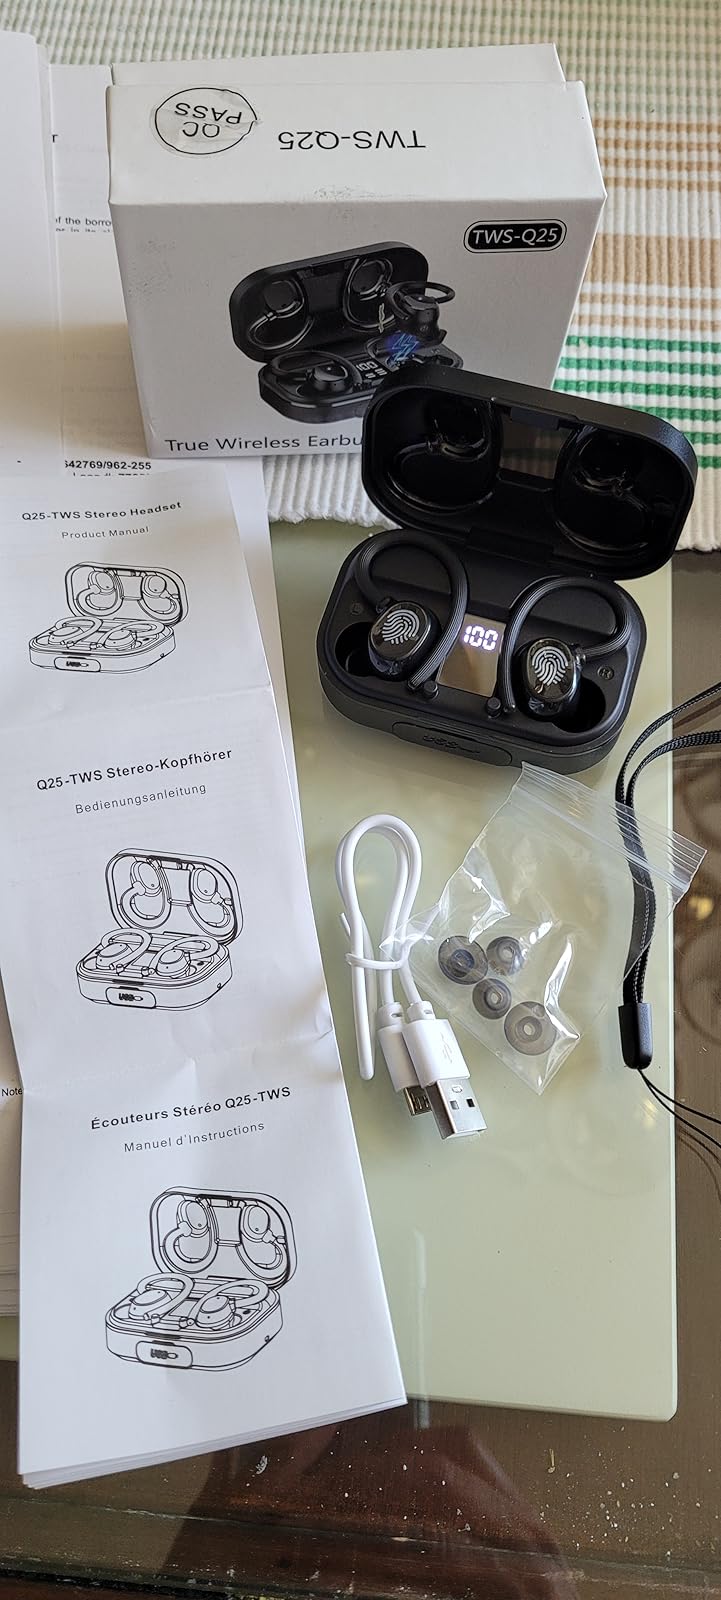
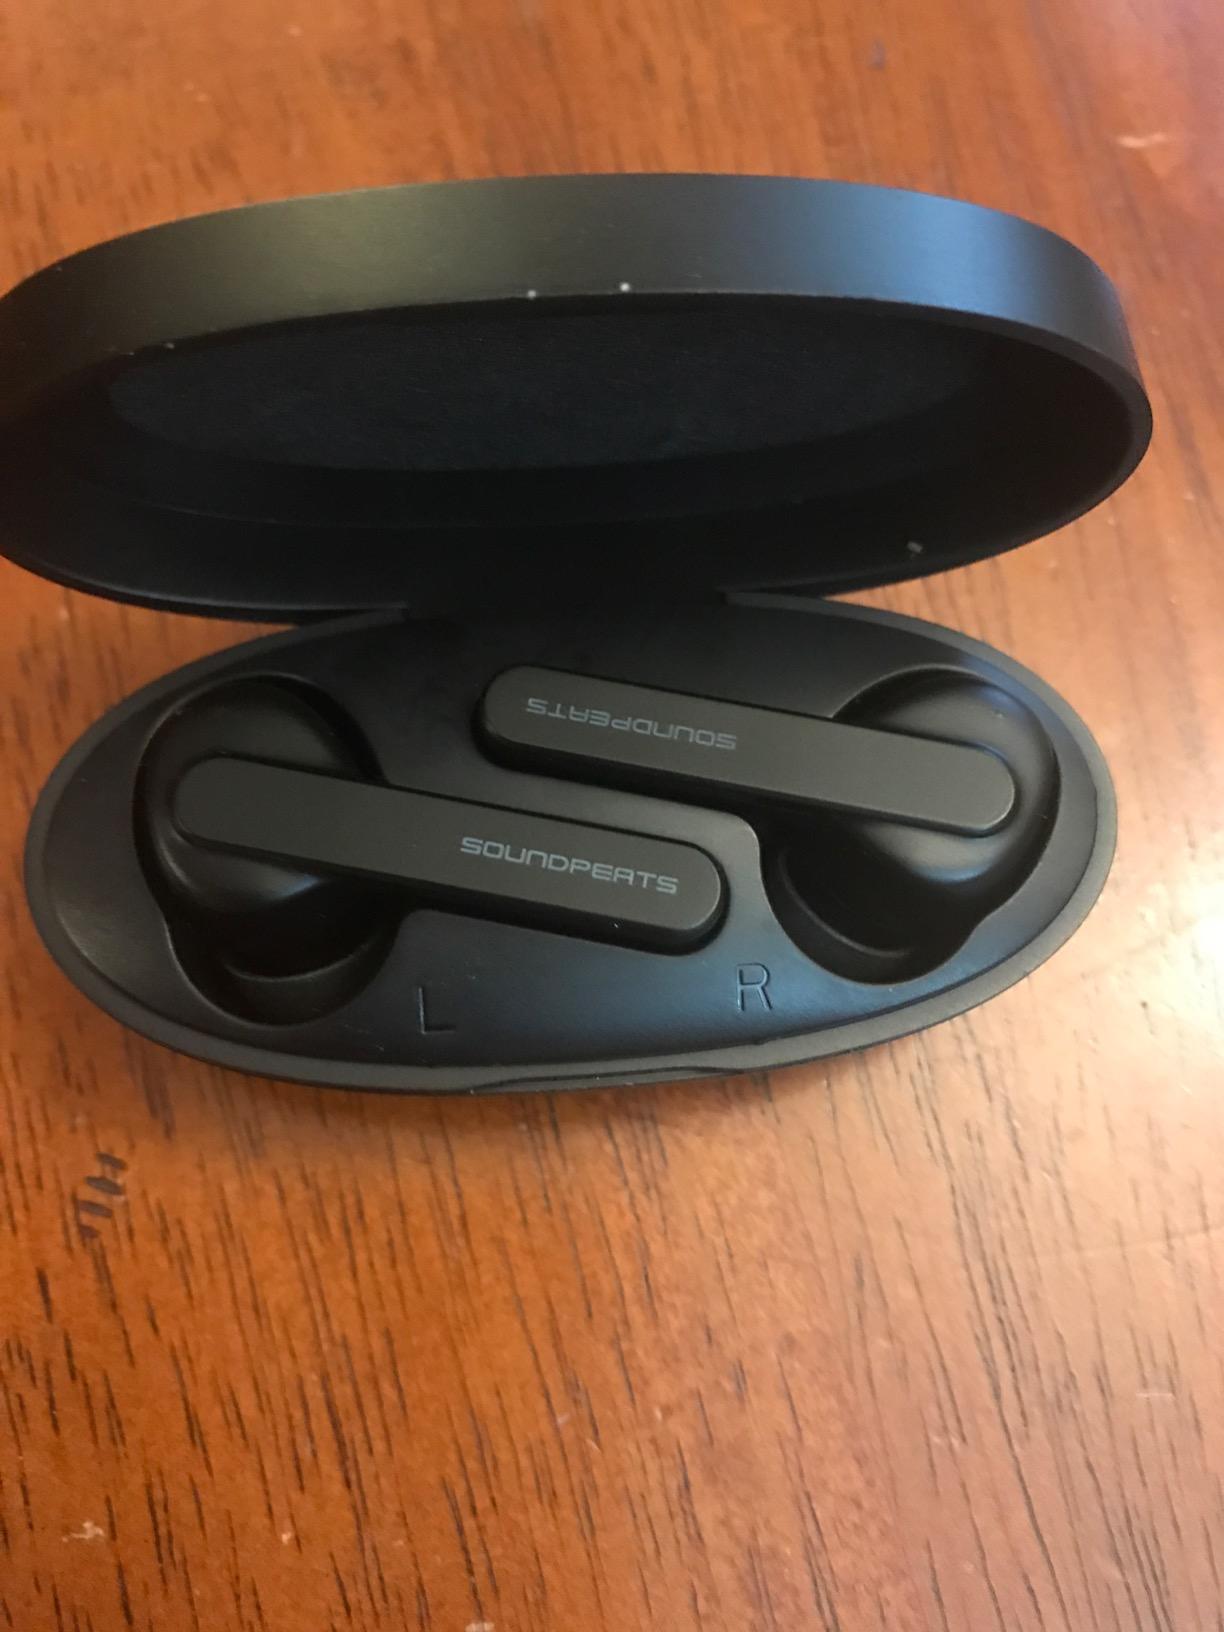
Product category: earbuds
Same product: no